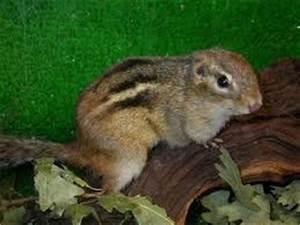
squirrel